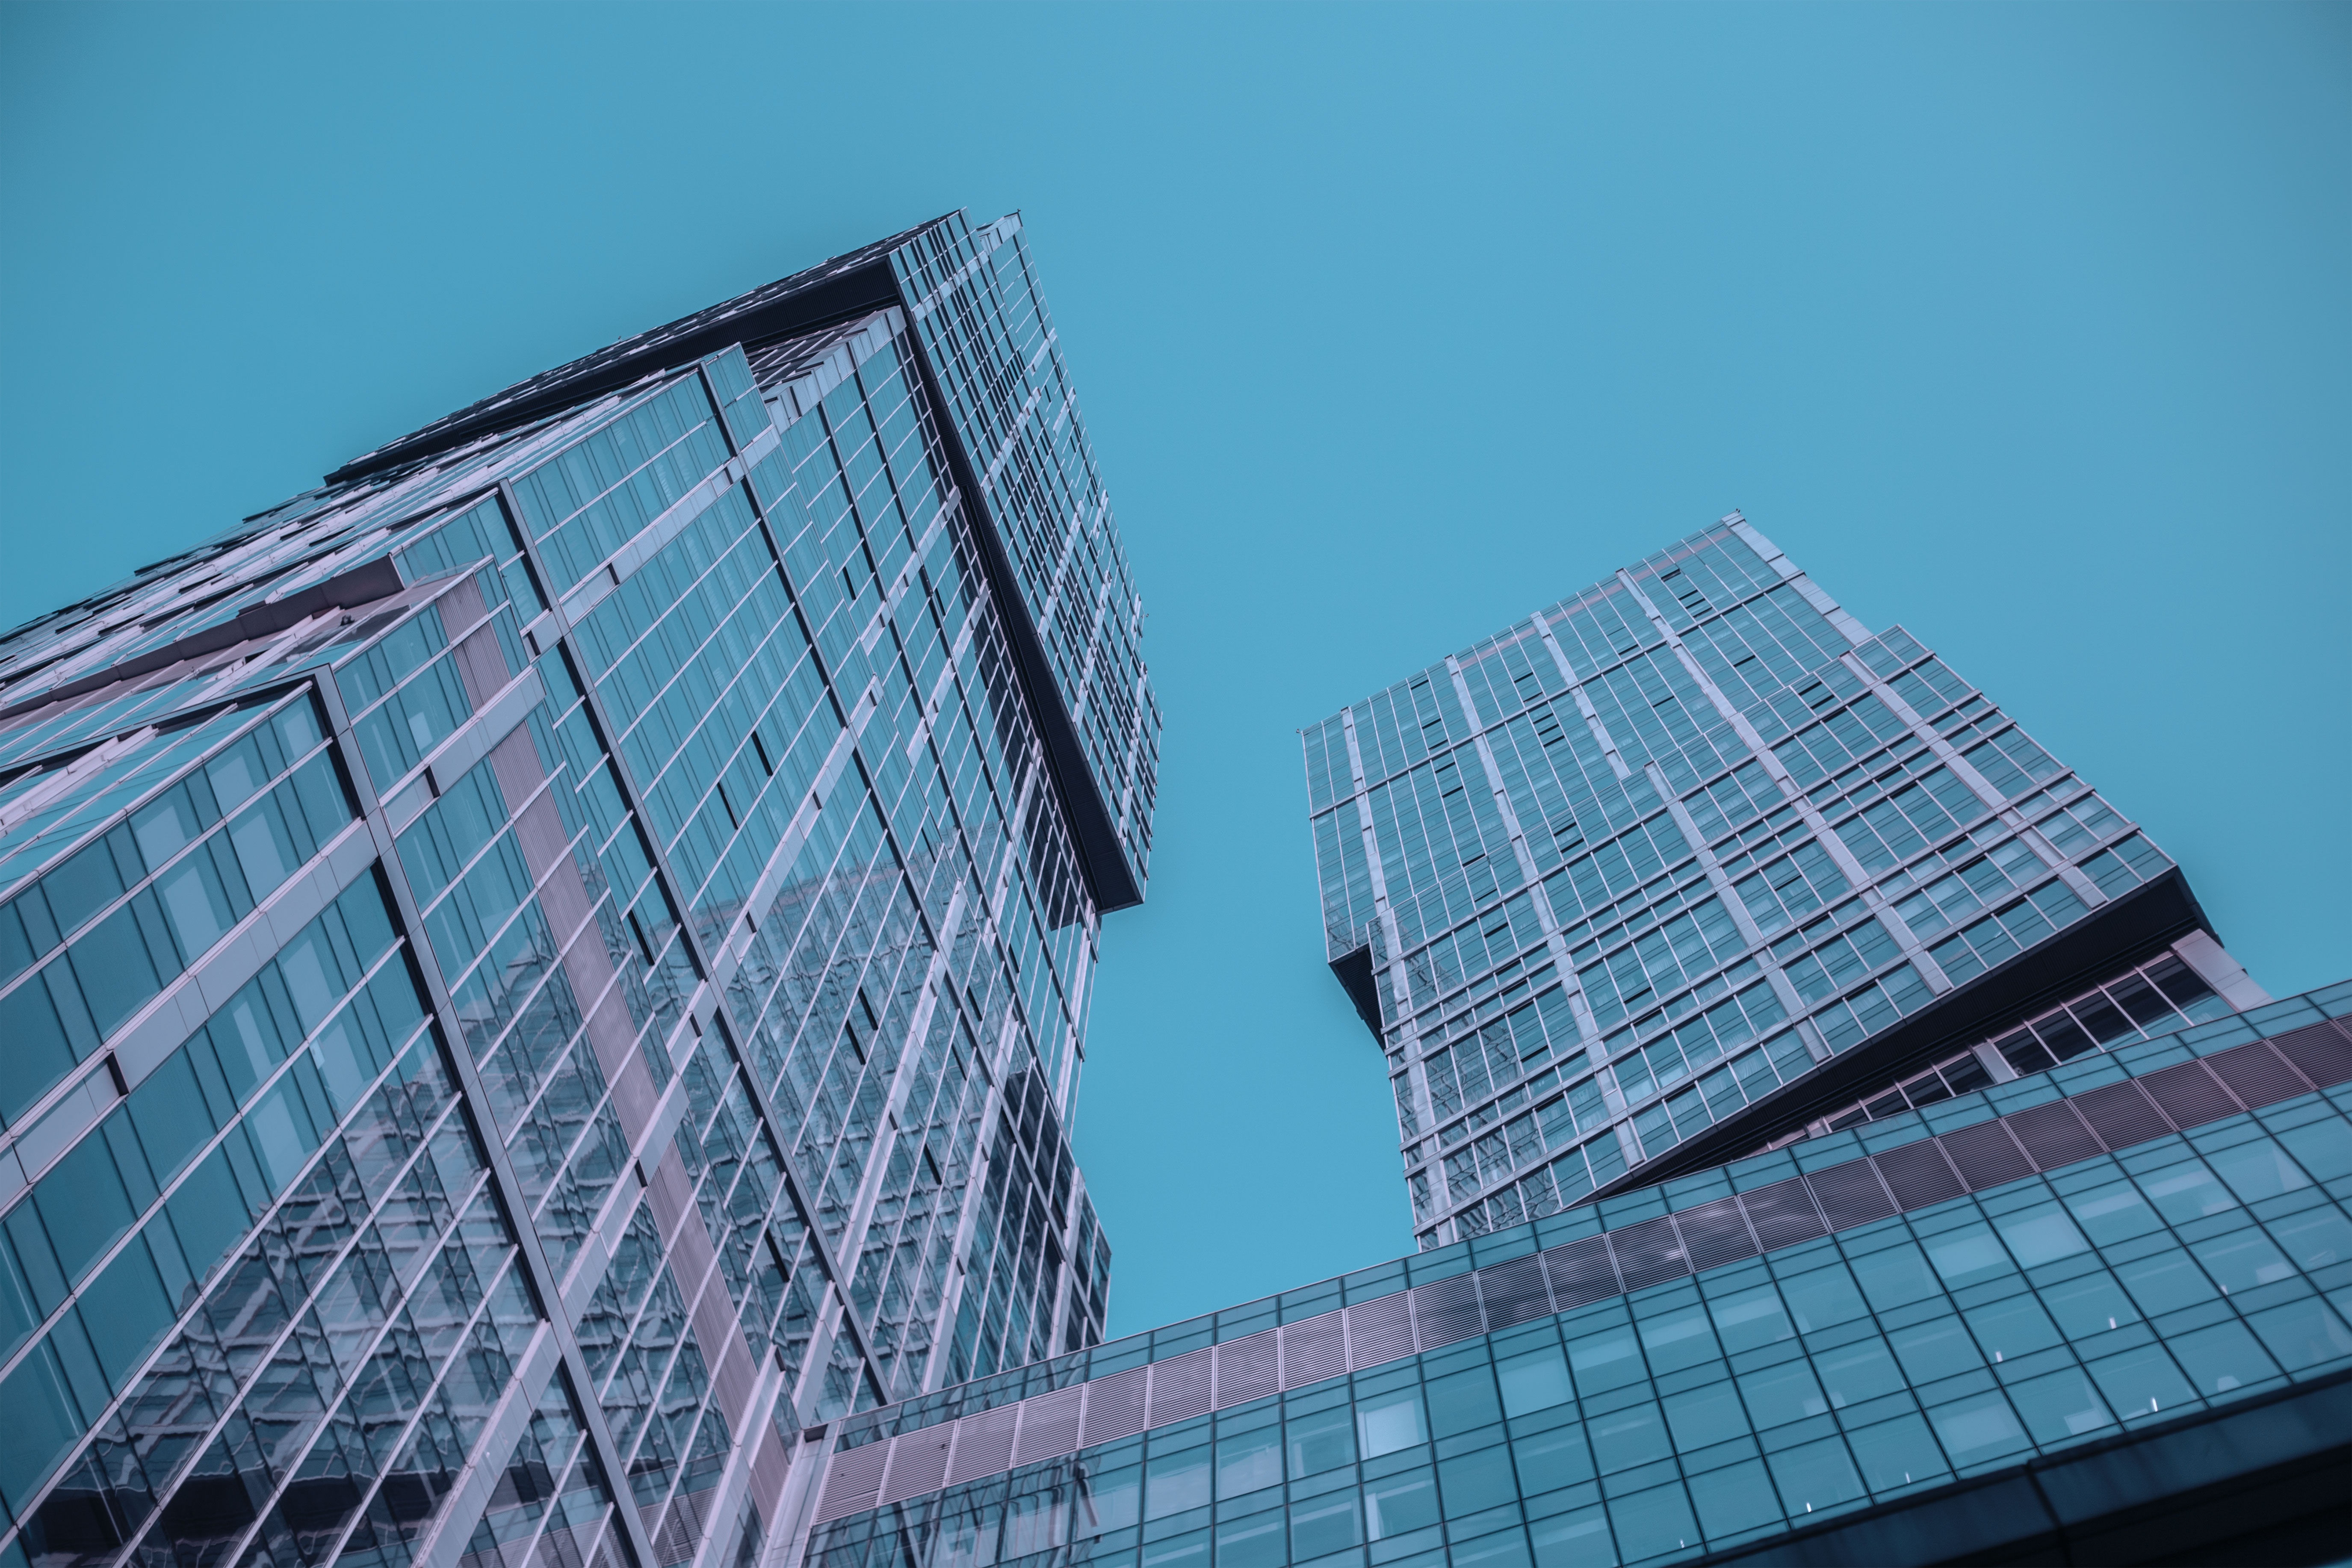
architecture, sky, street, house, window, glass, building, city, skyscraper, downtown, line, reflection, facade, blue, business, tower block, high rise, blue sky, skyscrapers, style, moscow, russia, shape, headquarters, 2017, moscow city, dark blue sky, megalopolis, multistory building, office center, urban area